Mary English (Anglo-Colombian)

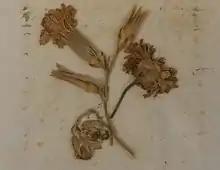
Flowers given to Mary English by Simon Bolivar on 20 November 1826

When she returned after six months as the Colombian representative for H&R, with goods to sell in Colombia. In 1824 Bogotá she emerged on the thriving social scene of a city flush with newly promised British investment, became a devoted political aide to Bolívar, and as the Belle found herself at the centre of the capital's busy social scene. Rumours quickly spread that the many suitable men who desired her hand included Bolivar, whom she had met in 1826. British plenipotentiary to Colombia Patrick Campbell also tried in vain with their marriage abruptly annulled in December 1826.